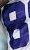
Number: 8